Eunice Atuejide

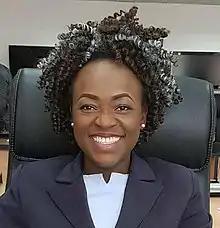

Eunice Uche Julian Atuejide (born 16 August 1978) is a Nigerian businesswoman, lawyer, and politician. She is best known for founding the National Interest Party (NIP). and also the 2019 Nigeria Presidential candidate for the National Interest Party (NIP).